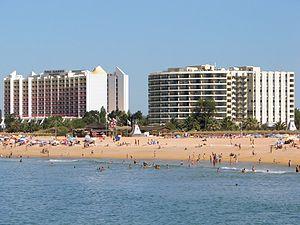
Vilamoura est une ville côtière de l'Algarve au Portugal. Vilamoura appartient à la municipalité de Loulé formant un complexe touristique de luxe situé sur un ancien port romain.